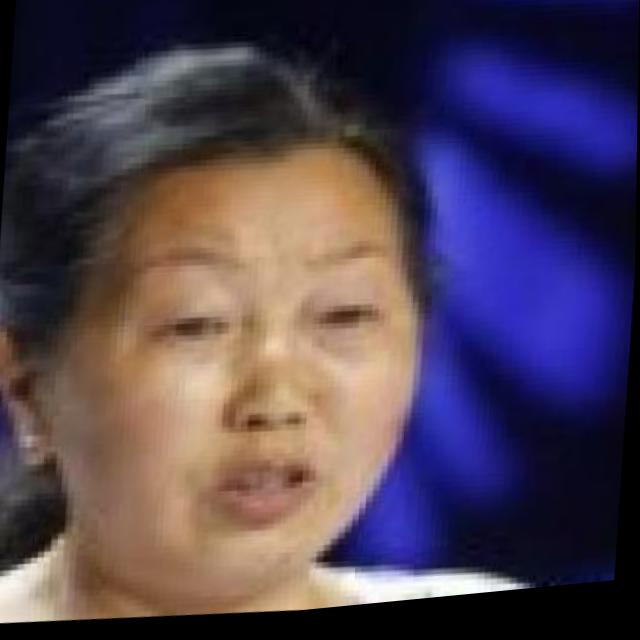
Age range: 45-64